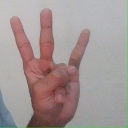
अक्षर: क्ष